Dennis Foggia

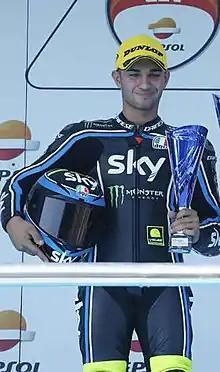
Foggia in 2017

Dennis Foggia (born 7 January 2001) is an Italian motorcycle rider currently competing in the 2025 Moto3 World Championship, riding for CFMoto Aspar Team. He previously competed in Moto3 between 2017 and 2022, becoming the 2021 runner-up as well as finishing third in 2022. Prior to his return to the lightweight class, he competed in Moto2 for two years, riding for Italtrans Racing Team.